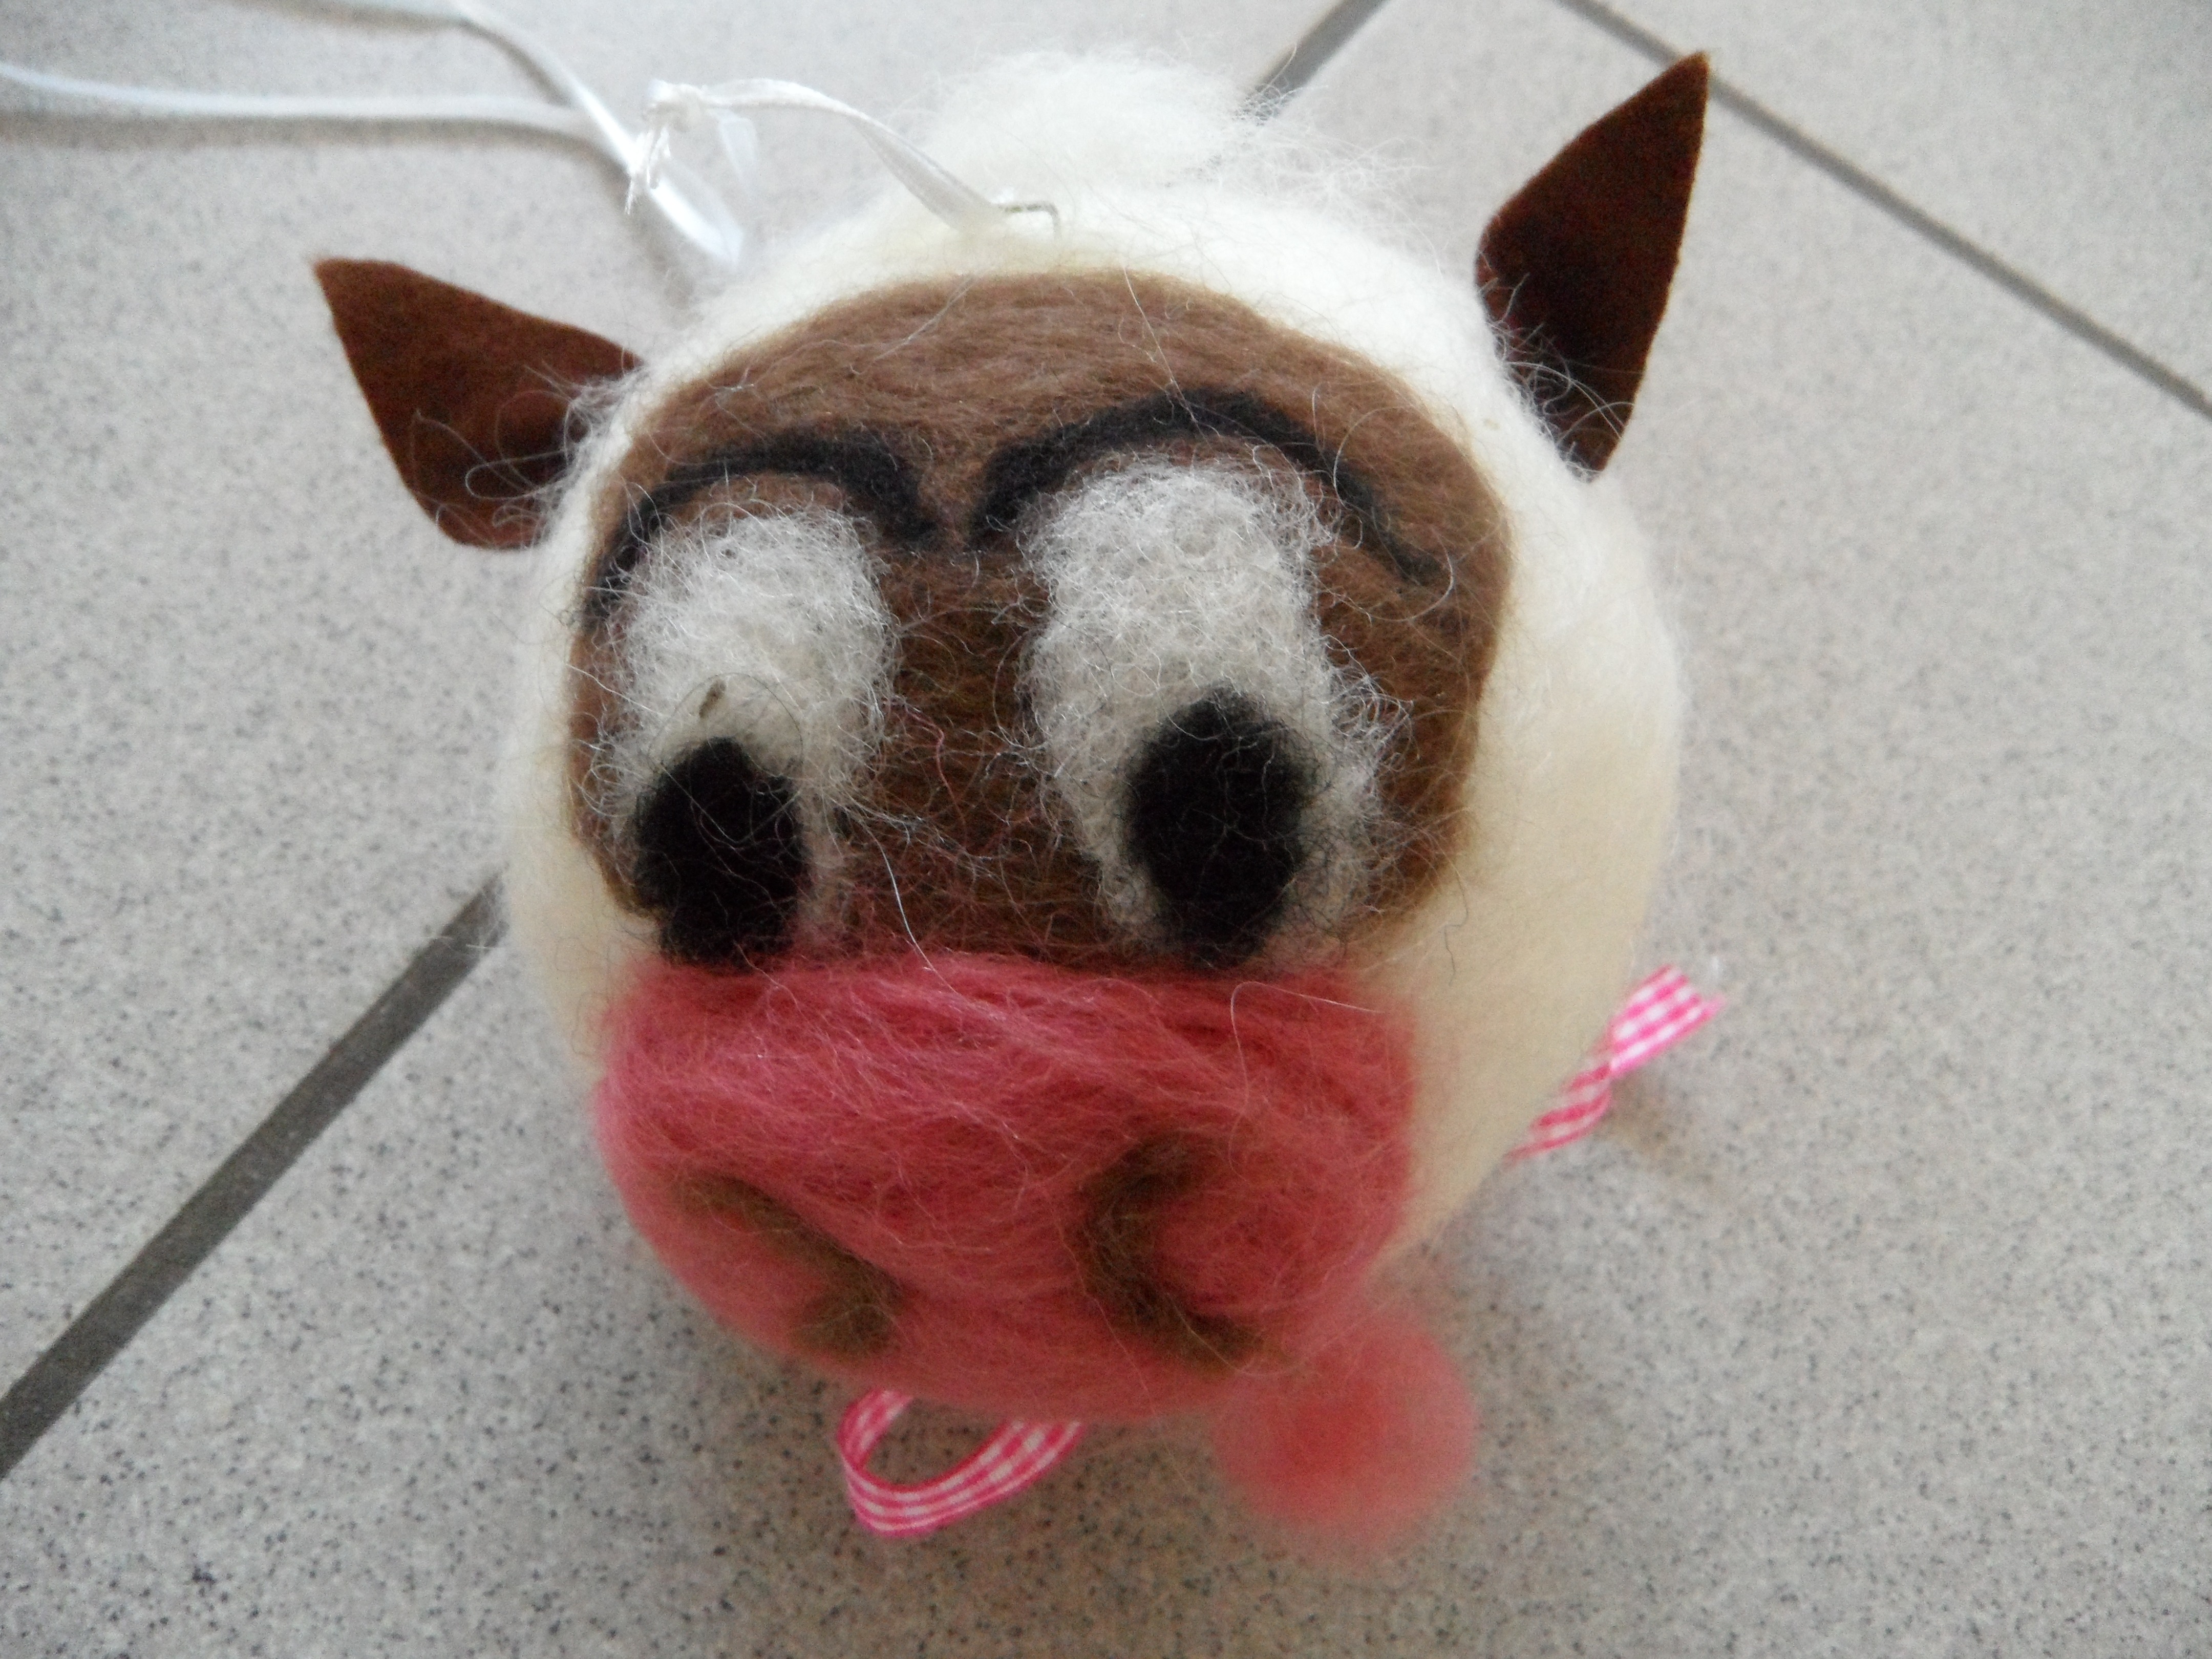
dog, decoration, cow, mammal, pink, toy, homemade, material, deco, textile, nose, art, plush, felt, felted, stuffed toy, dog like mammal